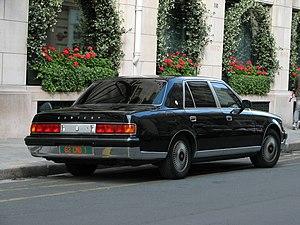
Véhicule diplomatique de marque Toyota Century stationné devant l’hôtel Le Bristol, rue du Faubourg Saint-Honoré. La plaque «